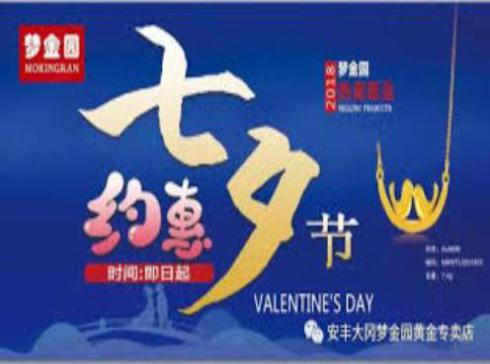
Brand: mokingran
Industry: Necessities